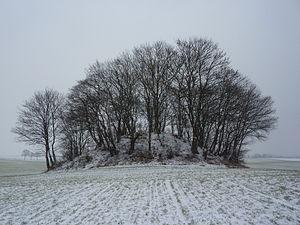
Le tumulus d'Avennes à Braives
De nombreux tumuli gallo-romains subsistent en Belgique.